Bribie Island North

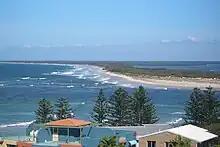
View from Caloundra, 2008

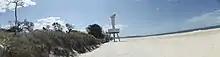
Northern spit light stick, 2015

As the name suggests, Bribie Island North is the northerly peninsula of Bribie Island. It lies very close to the mainland, narrowly separated by the Pumicestone Passage which forms the western border of the locality, while the eastern border is the Pacific Ocean. To the north, it tapers to a long low narrow sandspit. The locality is undeveloped land, most of it being within the Bribie Island National Park.